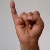
The image shows a hand gesture representing the letter 'I' in Indian Sign Language.